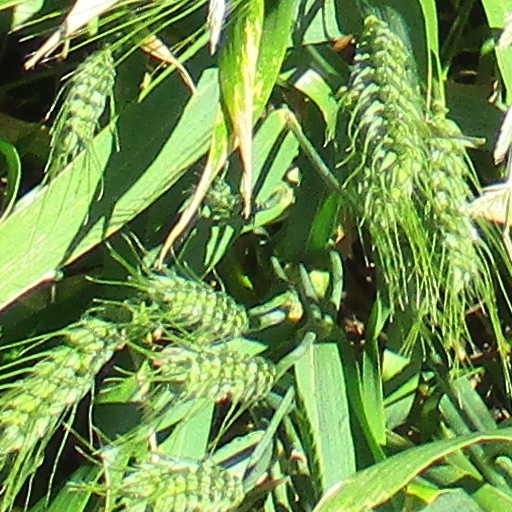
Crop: wheat